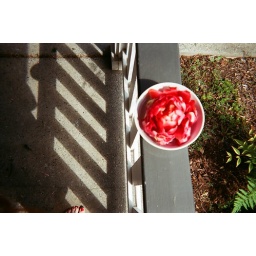
peony-tulip in a china bowl and the red toe(s)